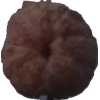
Label: orange_peeled